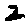
Label: 2